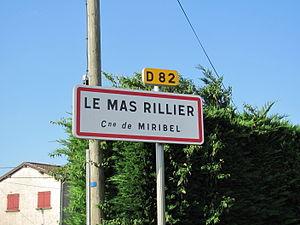
Panneau Le Mas Rillier, commune de Miribel.
Miribel est une commune française, située dans le département de l'Ain en région Auvergne-Rhône-Alpes, à environ 14 km de Lyon. Elle fait partie de l'unité urbaine de la capitale régionale. Elle appartient également à la région naturelle de la Côtière même si son territoire s'étendant bien au-delà du coteau, le hameau des Échets se trouve plutôt à l'orée du plateau de la Dombes, au contraire de celui du Mas Rillier qui se trouve sur le coteau lui-même.
Le Mas Rillier est l'un des hameaux de la commune de Miribel, dans l'Ain, connexe au bourg de Miribel mais situé sur le coteau de la Côtière.